Asiye Özlem Sahin

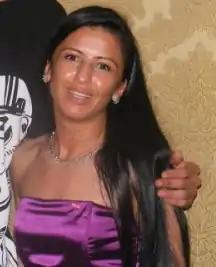
Sahin after her fight against O. Romanova in 2010, Istanbul

Asiye Özlem Sahin (born 13 August 1976) is a Turkish-born professional boxer, representing Germany, fighting out of Ludwigsburg.